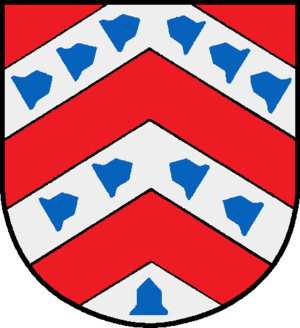
Haseldorf
Coat of arms of Haseldorf
Haseldorf er en by og en kommune i det nordlige Tyskland, beliggende i Amt Haseldorf under Kreis Pinneberg. Kreis Pinneberg ligger i den sydlige del af delstaten Slesvig-Holsten.